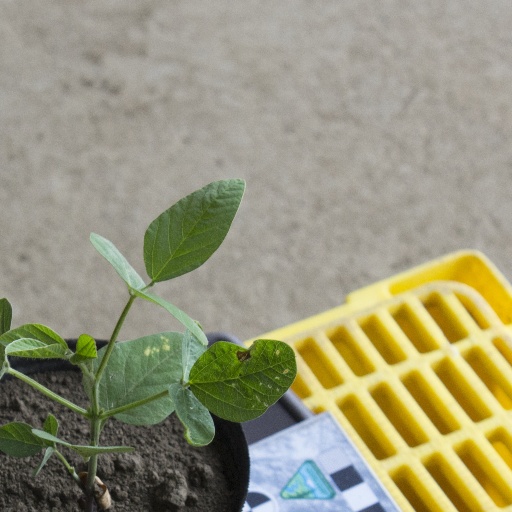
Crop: soybean